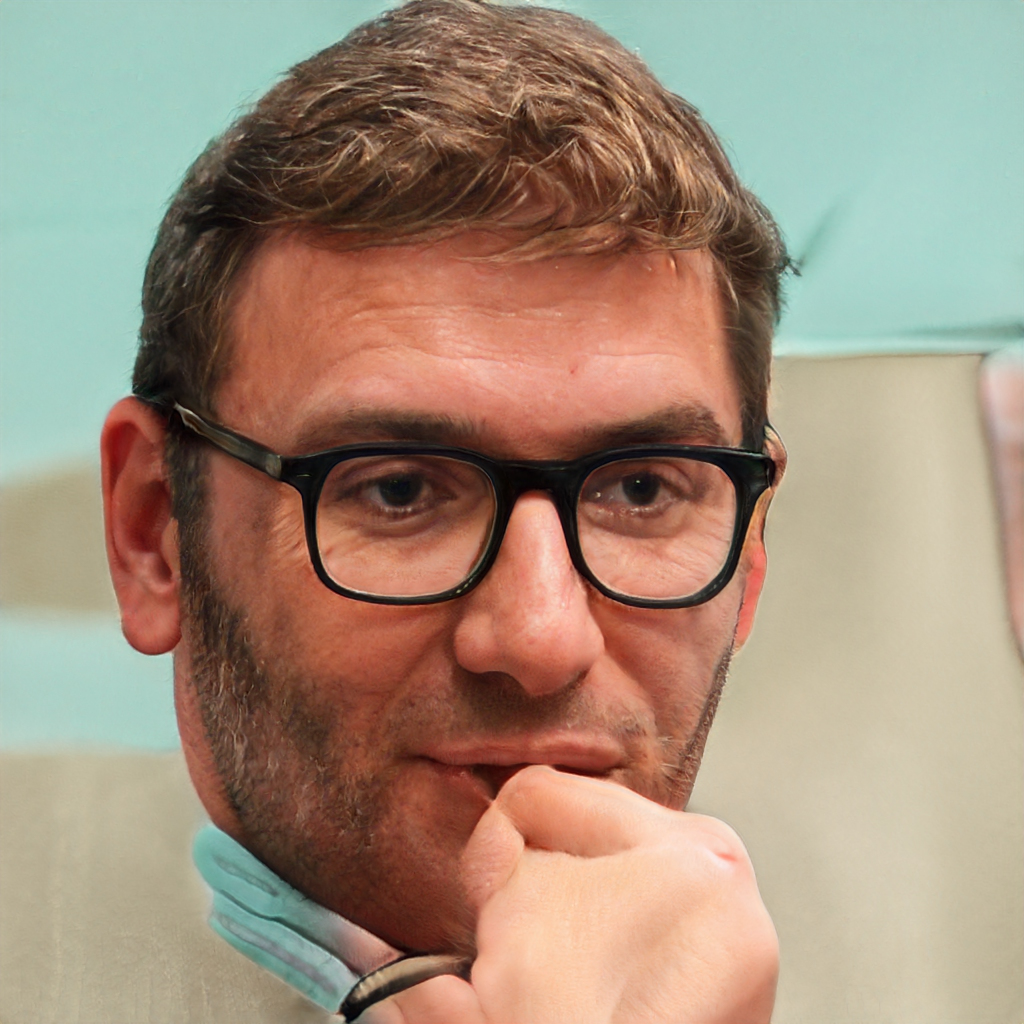
Gender: Male